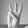
ASL letter: W